Melaleuca delta

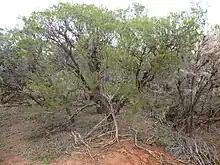
Habit in Fowlers Gully Nature Reserve near Wongan Hills

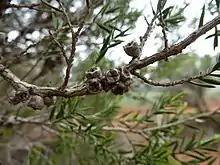
Fruit

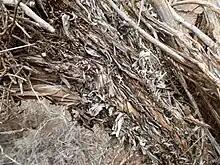
Bark

"Melaleuca delta" was first formally described in 1999 by Lyndley Craven from a specimen collected in the Wongan Hills. The specific epithet ("delta") refers to a computer software package called DEscription Language for TAxonomy used by biologists.